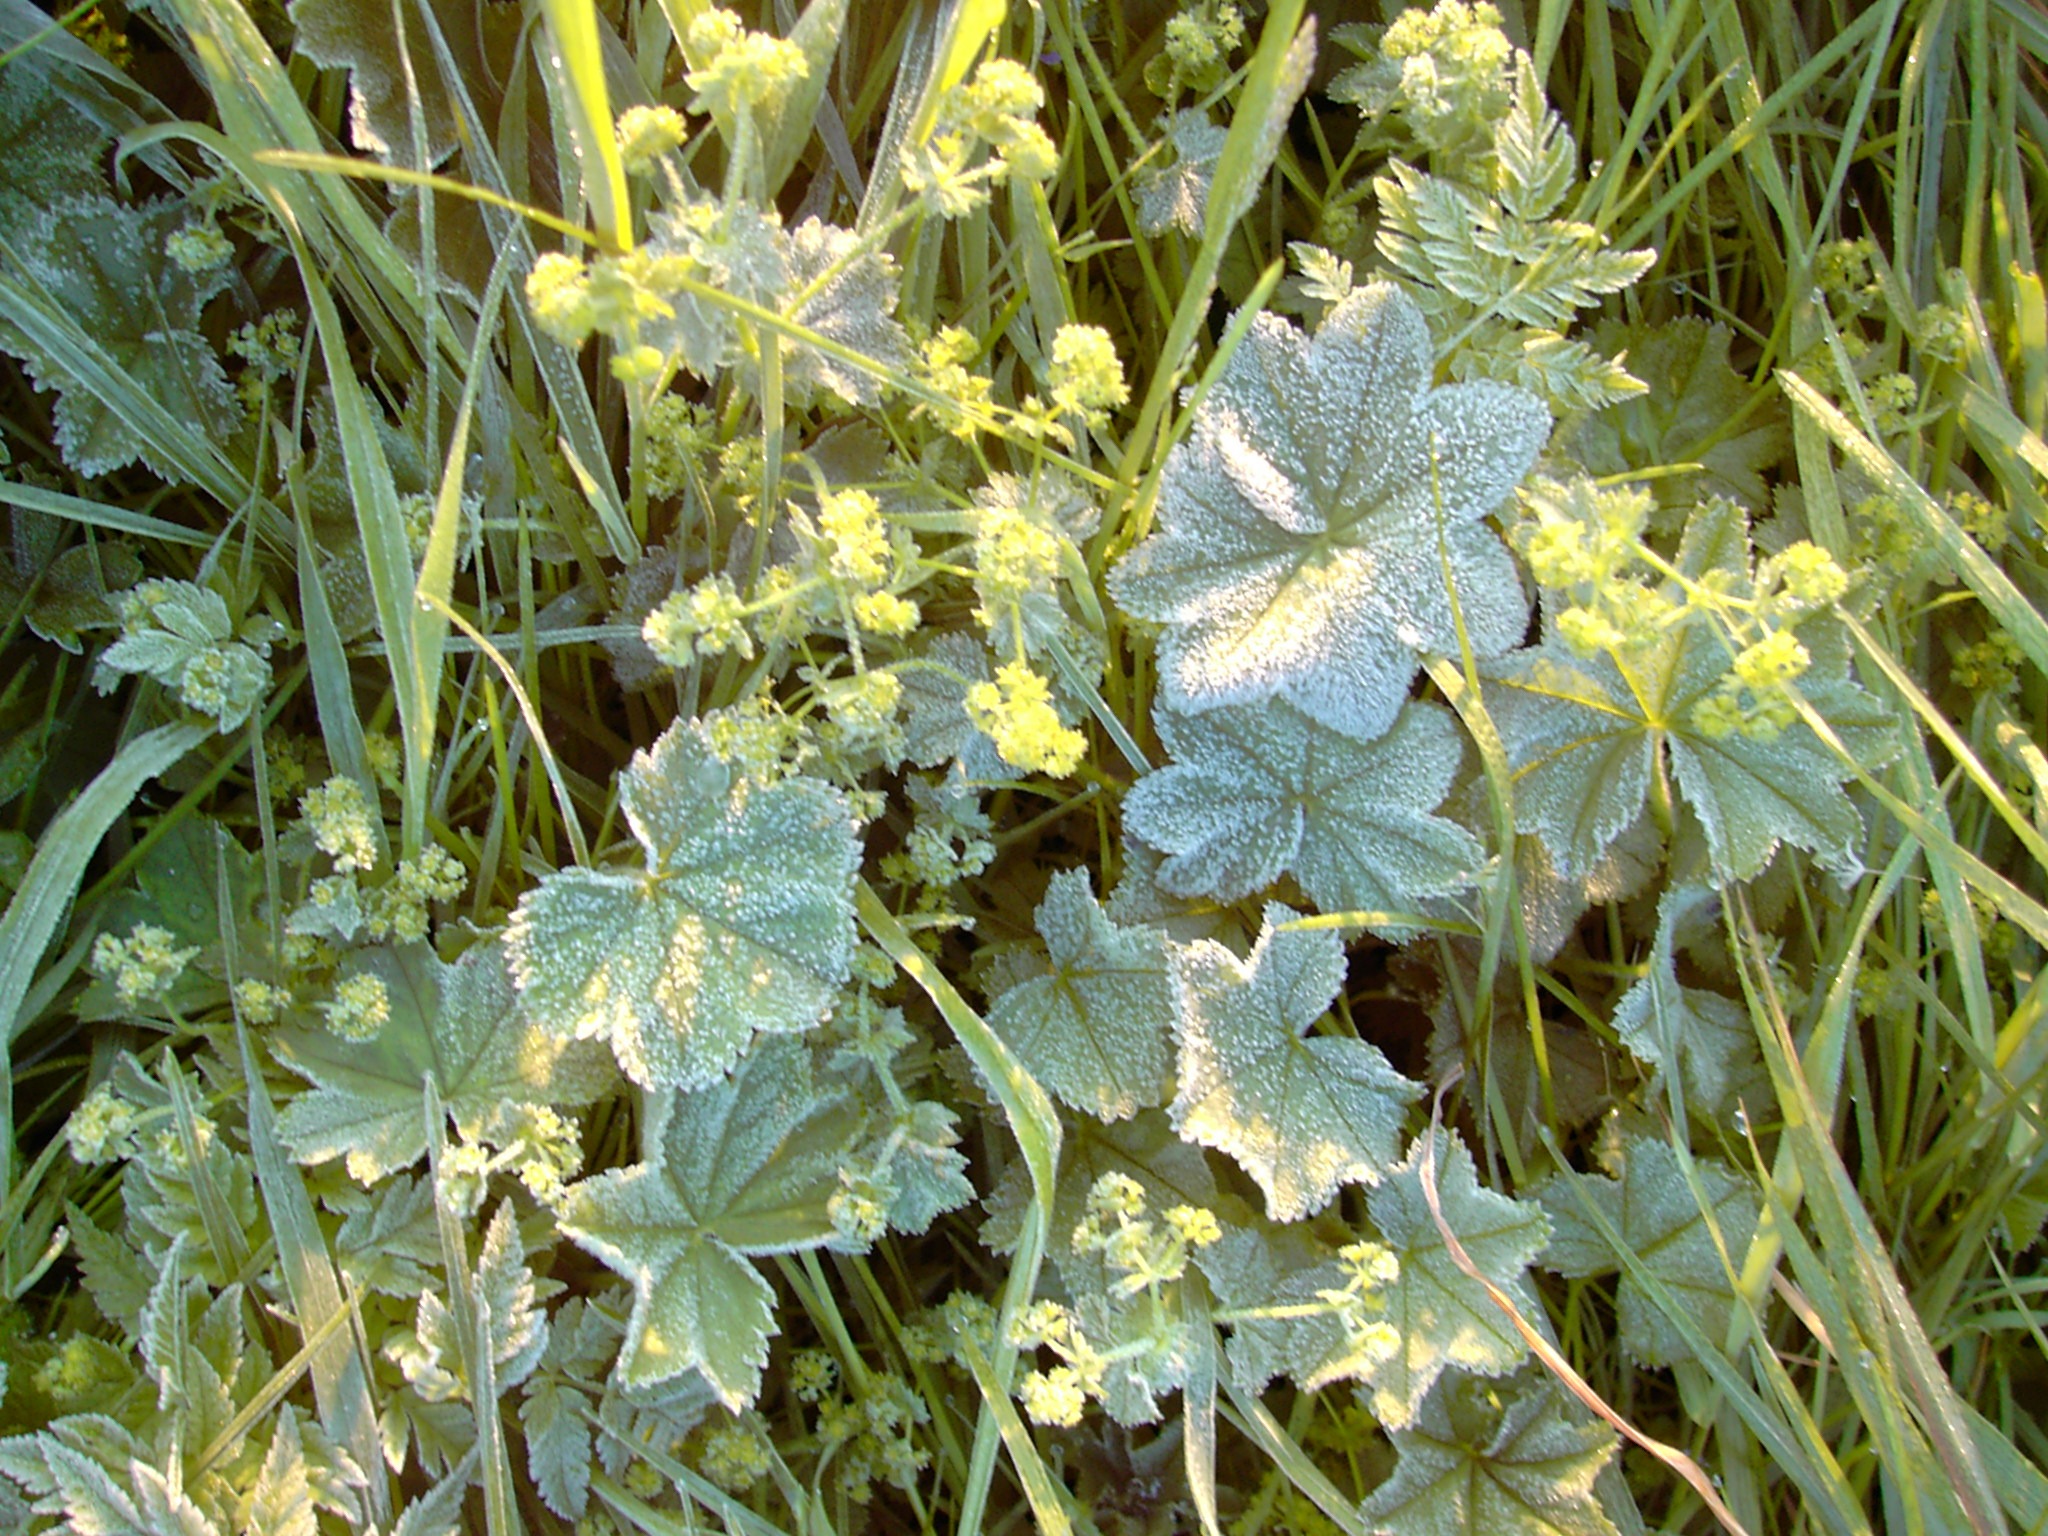
tree, grass, plant, leaf, flower, frost, herb, produce, autumn, botany, flora, wildflower, shrub, hoarfrost, flowering plant, frauenmantel, annual plant, land plant, apiales